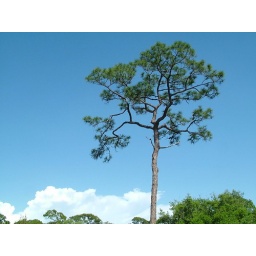
there are 6.7 billion pine trees in the world, each and every one unique.